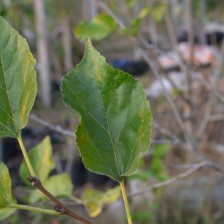
Variety: Kamphaengsaeng42